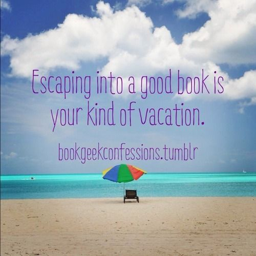
escaping into a good book is your kind of vacation .